Affordable housing in Canada

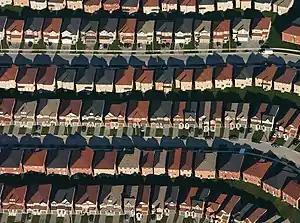
A large proportion of Canadians are housed in market-based suburban developments such as Markham, Ontario

Accurate measurement of housing affordability is needed to decide if a family qualifies for assistance in housing or for a mortgage to purchase privately. While the 30% rule may be used for the latter, banks and lending agencies might require a much higher Qualifying Income before approving a mortgage. The Royal Bank of Canada Housing Affordability Measure describes a qualifying income as "the minimum annual income used by lenders to measure the ability of a borrower to make mortgage payments. Typically, no more than 32% of a borrower's gross annual income should go to 'mortgage expenses'—principal, interest, property taxes and heating costs."